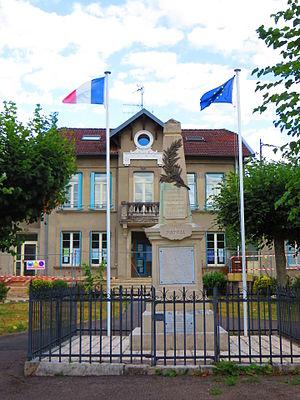
Combres-sous-les-Côtes La mairie
Combres-sous-les-Côtes est une commune française située dans le département de la Meuse, en région Grand Est.